163rd Rifle Division

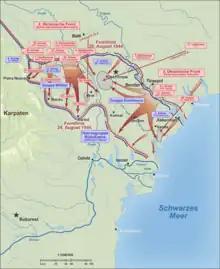
Second Jassy-Kishinev Offensive. Note location of 27th Army.

A significant regrouping took place at about the same time as the "STAVKA" gave up on efforts to break out of the bridgehead at Bukryn, south of Kyiv; among other measures the 3rd Guards Tanks was to move north to join the 38th and 60th Armies in breaking out of the Lyutizh bridgehead. This flank of the offensive was to begin on November 3. The German defenses in front of 38th Army were generally simple but extended to a depth of up to 14km. In order to break through these defenses Moskalenko concentrated his 50th and 51st Corps, backed by 5th Guards Tank Corps, along the 14km-wide sector from Moshchun to Vyshhorod with a shock group of two divisions of each Corps in the center on a 6km front; the 163rd was in second echelon. The 23rd Rifle Corps was in Army second echelon behind 50th Corps. The shock group was further supported by an average of 383.3 guns and mortars (76mm+ calibre) per kilometre.